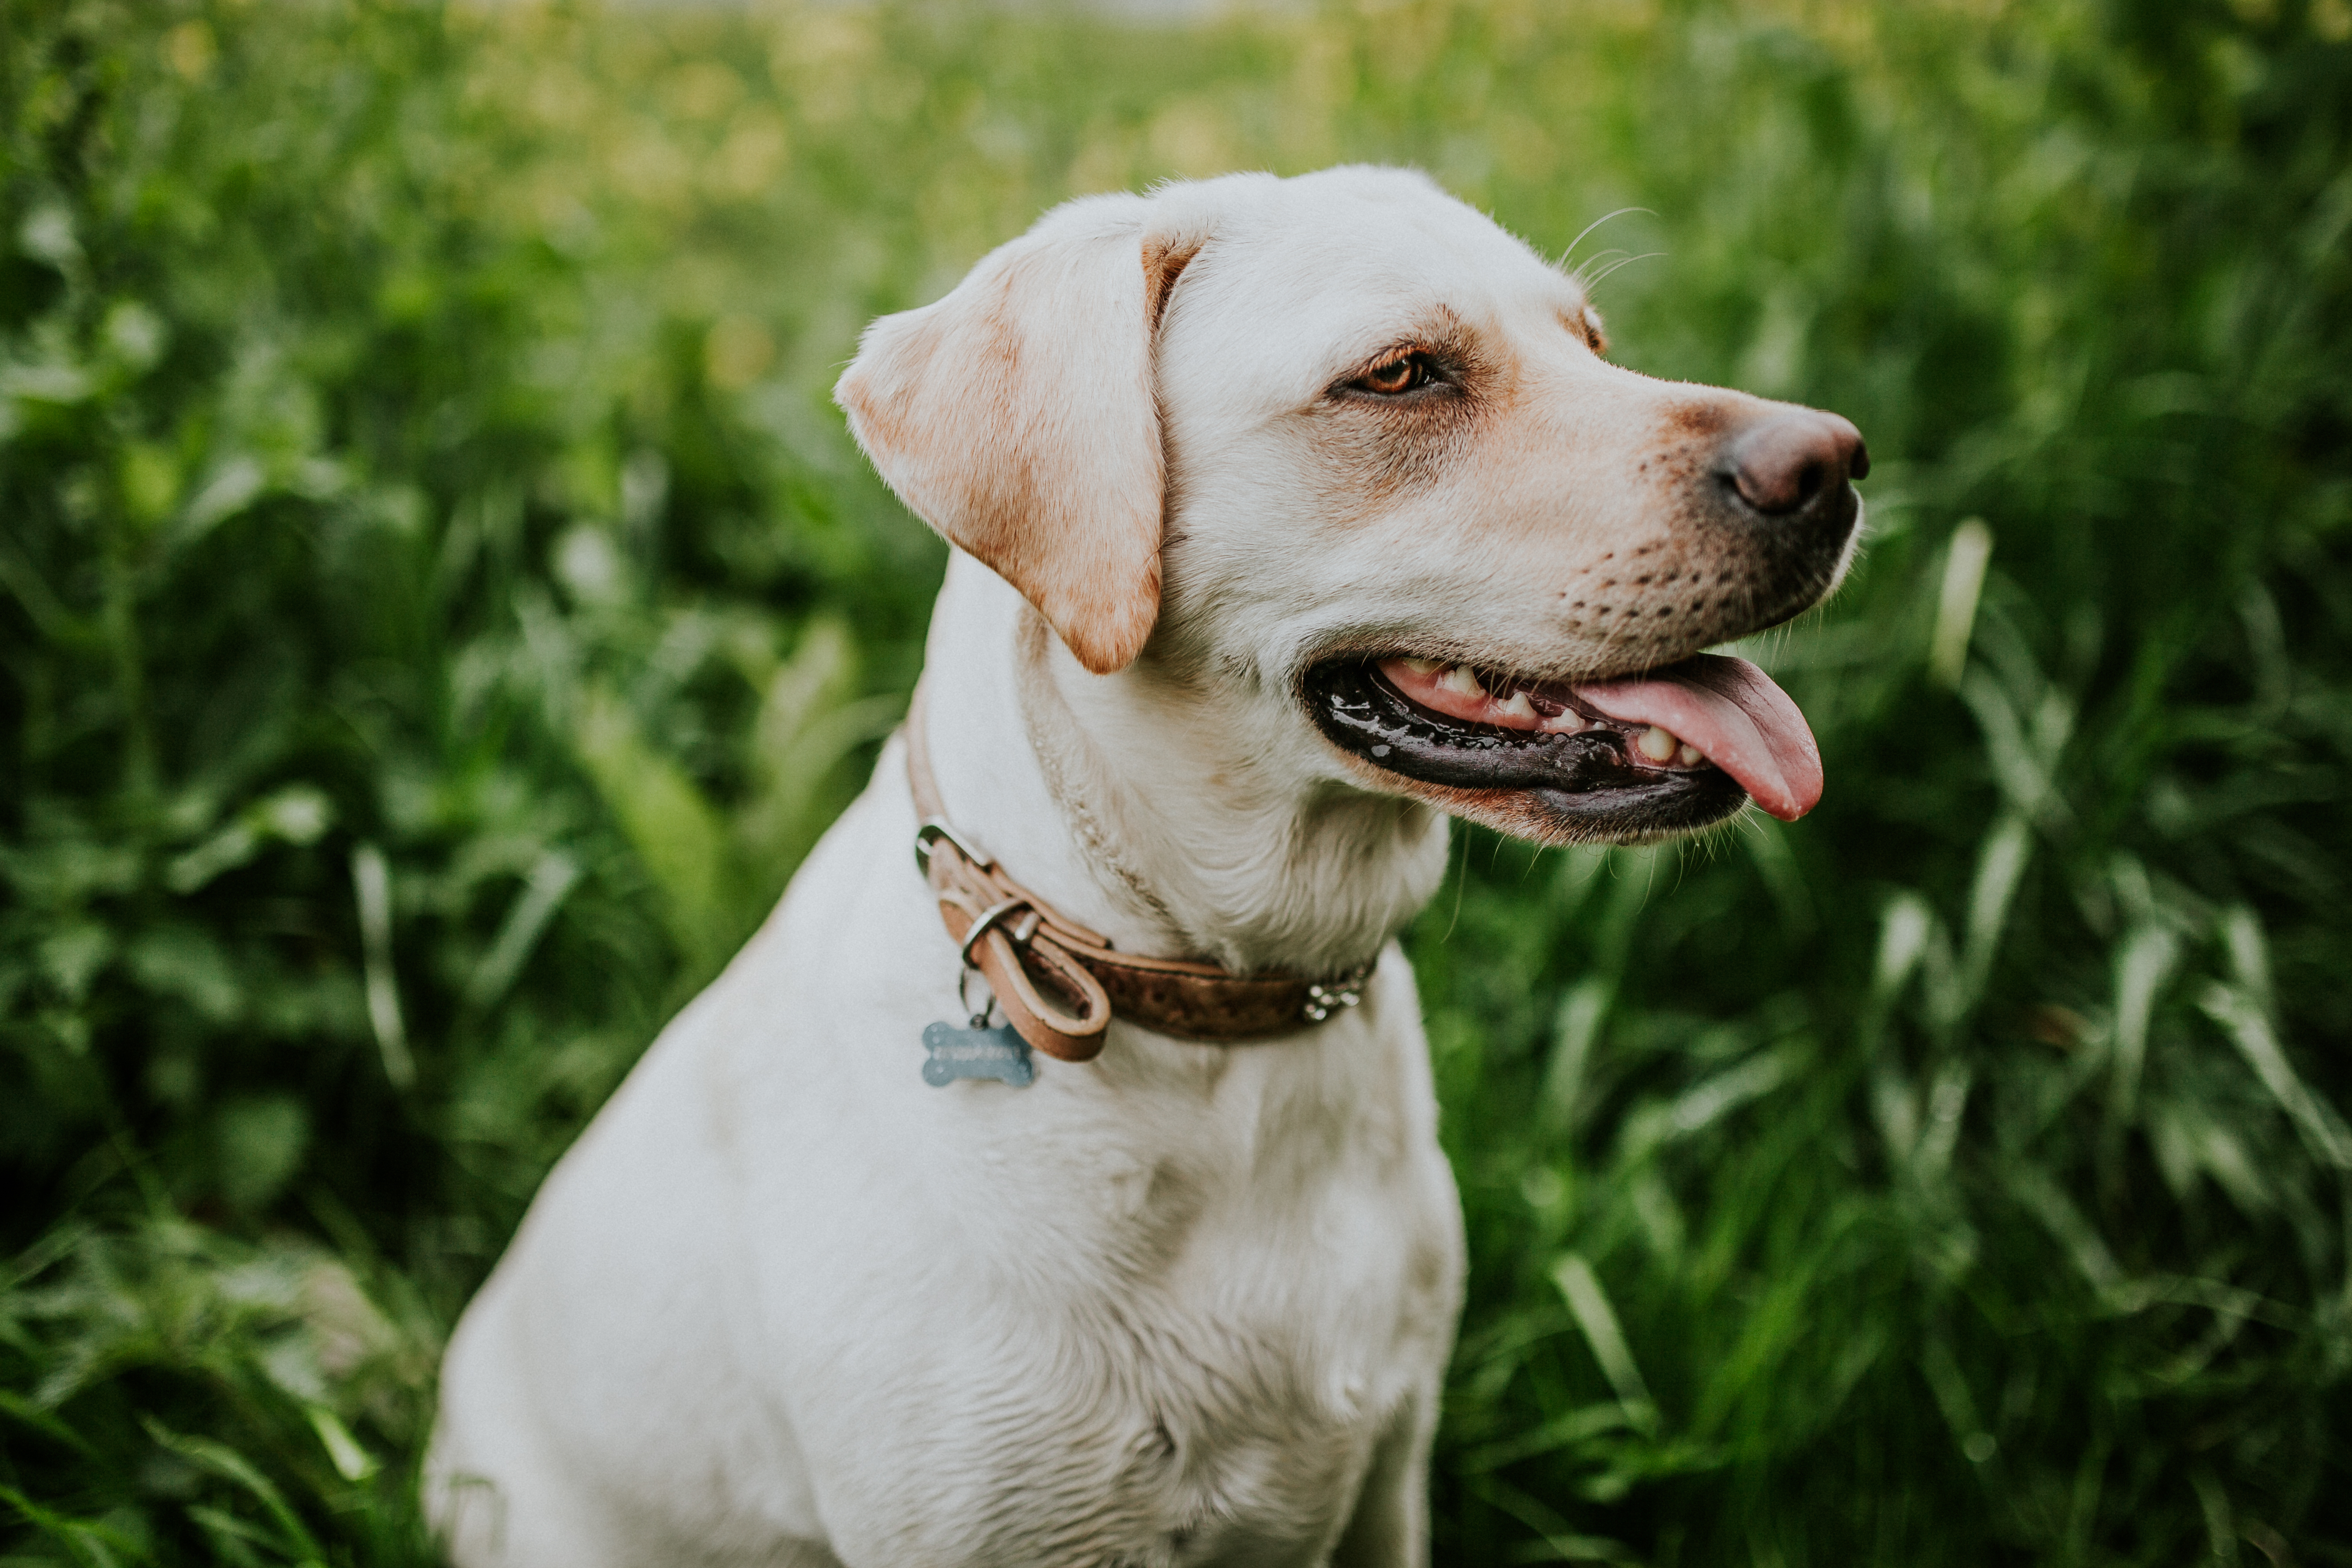
puppy, dog, animal, pet, mammal, vertebrate, labrador retriever, dog breed, pup, yellow lab, dog like mammal